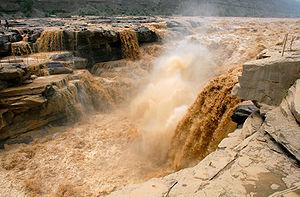
Cet article liste des principaux cours d’eau de Chine. Ceux-ci sont regroupés par exutoire puis bassin versant en progressant du nord au sud.